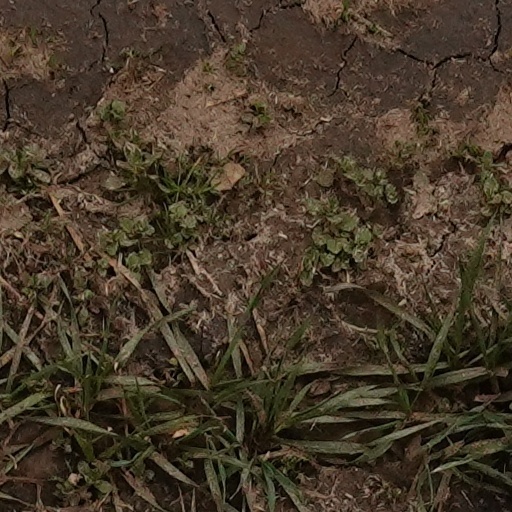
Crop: wheat